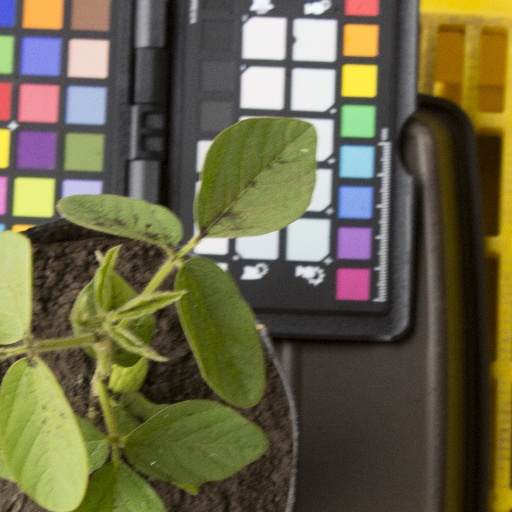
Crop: soybean